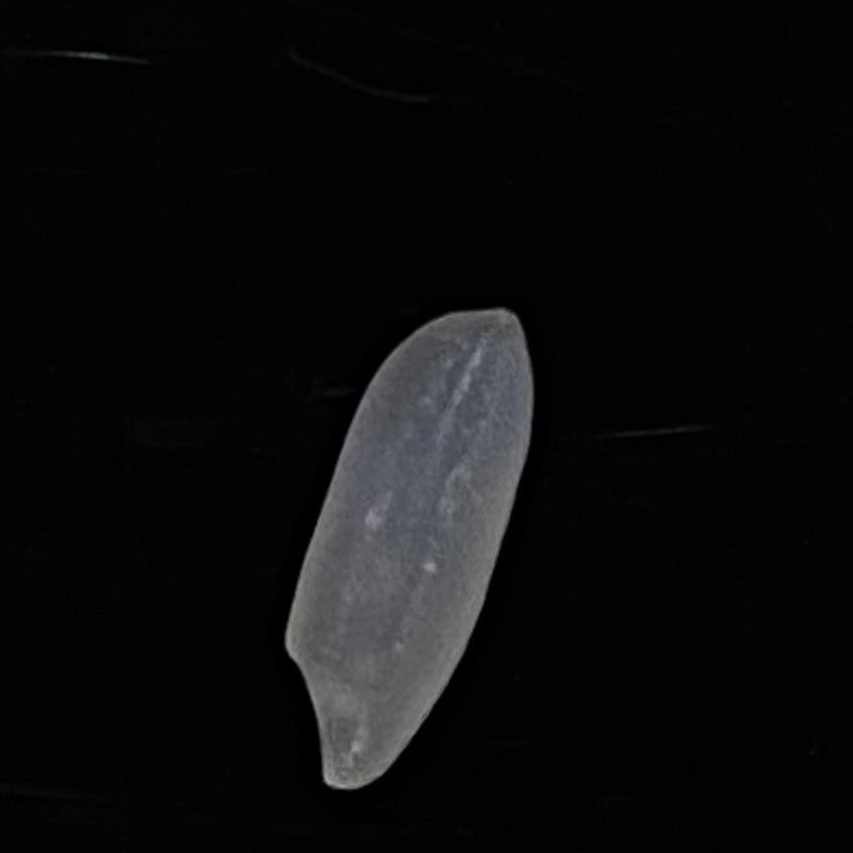
Rice variety: Subol_Lota